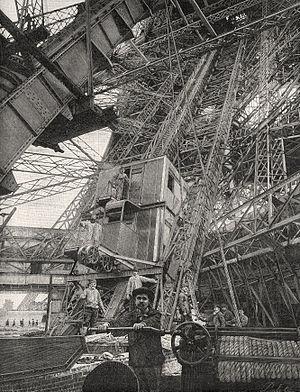
Un ascenseur est un transport vertical assurant le déplacement en hauteur.